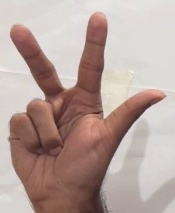
ASL sign: 3